Johnny Rosenblatt

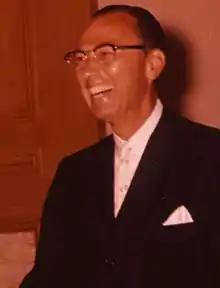

John Ross Rosenblatt (December 25, 1907– October 29, 1979) was an American civic leader, the mayor of Omaha, Nebraska, from 1954 to 1961. His name remains synonymous with baseball in Omaha, and Rosenblatt Stadium was named after him. Rosenblatt led his hometown with warmth and optimism; one of six children born to Jewish immigrant parents, he started selling newspapers at age seven. He seemed a natural salesman, whether it was pitching papers, the municipal stadium project or the city at large.